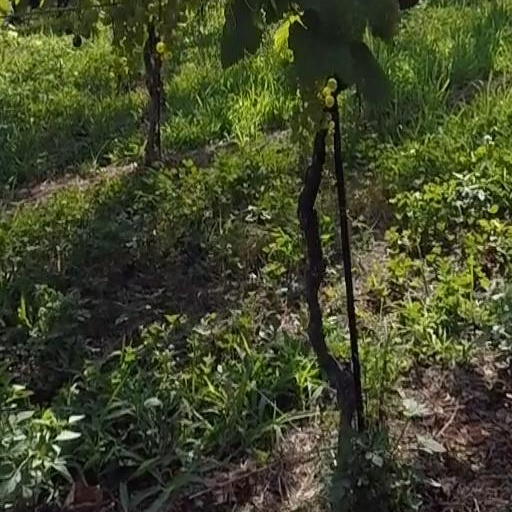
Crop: grape